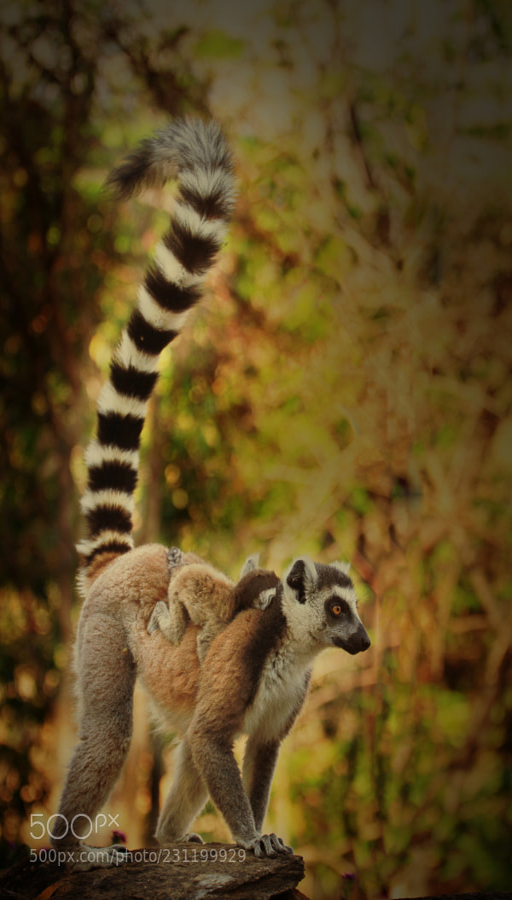
ring - tailed lemur with a baby